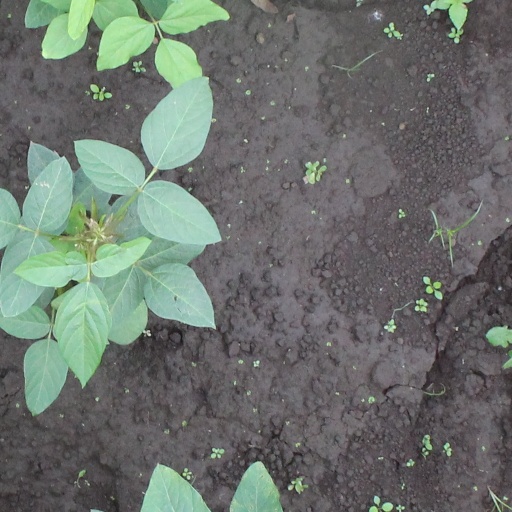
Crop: soybean